Frank Quitely

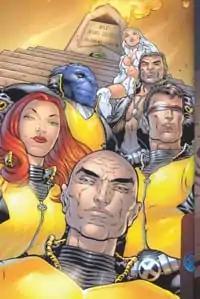
"New X-Men" promo art by Quitely

Quitely left "The Authority" to draw "New X-Men". Quitely illustrated a Destiny story for Neil Gaiman's "" hardcover graphic novel in 2003. After leaving "New X-Men", Quitely drew the mini-series "We3" in 2004, again in collaboration with Morrison. He shared the 2005 Best Penciller/Inker or Penciller/Inker Team Eisner Award in a tie with artist John Cassaday for his work on the book. That same year, he and Morrison were nominated for Best Limited Series for that book, and Quitely additionally was nominated for the Best Cover Artist Eisner for both "We3" and "Bite Club". He wrote and drew new instalments of "The Greens" for the Scottish underground comic "Northern Lightz", and in 2005 Morrison and Quitely designed a series of tarot cards for "Intensive Care", an album by popstar Robbie Williams.